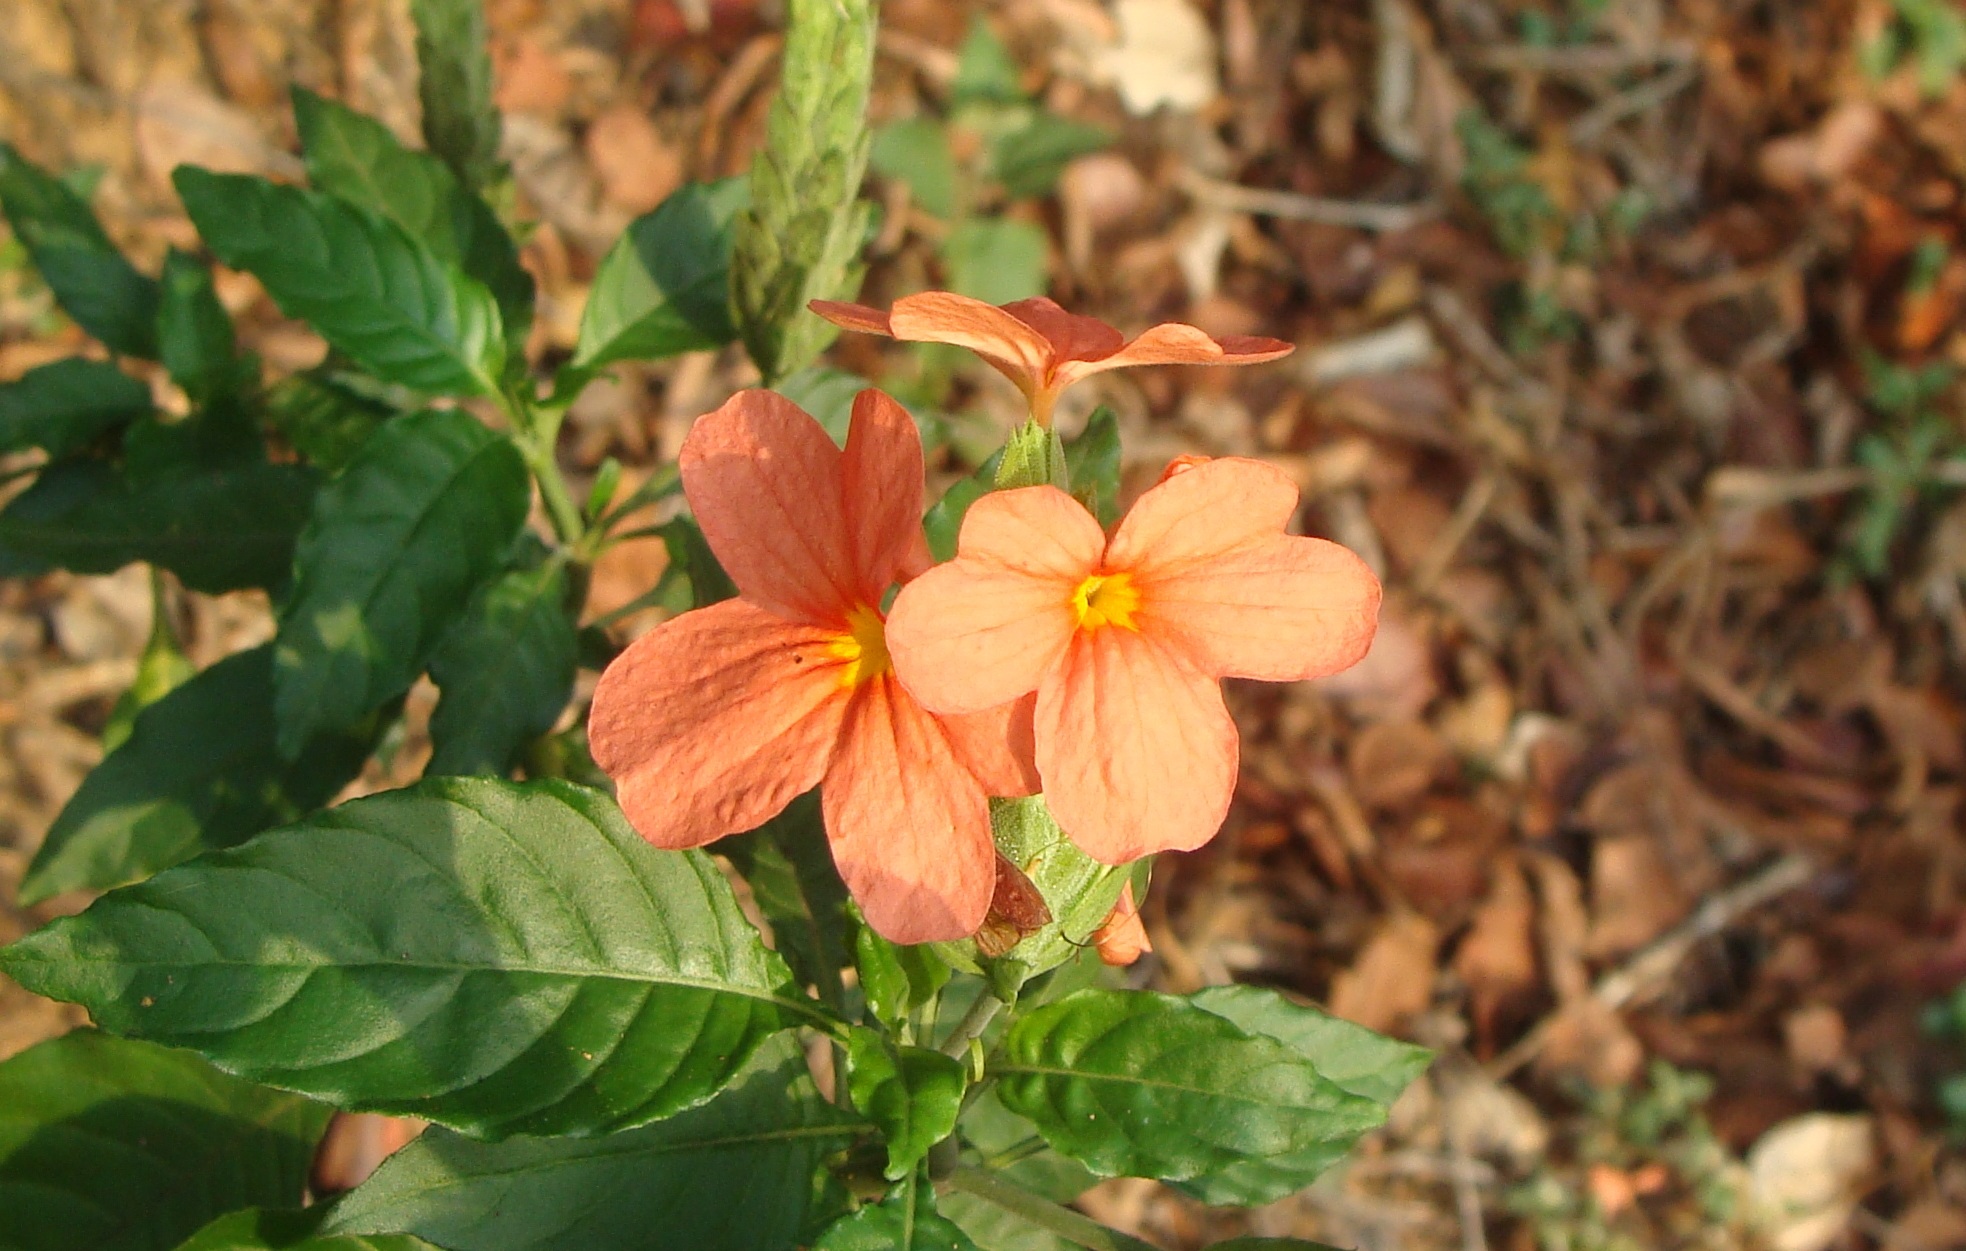
nature, plant, leaf, flower, petal, red, macro, autumn, botany, flora, botanical, wildflower, shrub, india, flowering plant, annual plant, land plant, crossandra infundibuliformis, firecracker flower, kanakambaram